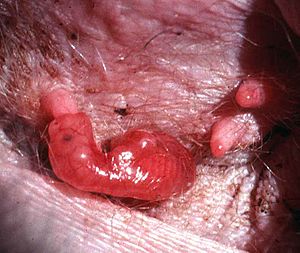
Kænguruer / Formering
Unge i pungen.
Kænguruer er en familie af pungdyr. De hører til blandt de mest velkendte pungdyr og er typiske repræsentanter for Australiens fauna, men findes også på Ny Guinea. Kænguruer kendetegnes ved de tydeligt længere bagben og er planteædere, der overvejende er aktive i skumringen og om natten. Familien omfatter cirka 60 nulevende arter. Flere arter er uddøde i moderne tid. Til de mest udbredte og almindelige arter hører de tre arter af kæmpekænguruer. Andre arter er truet af udryddelse. De varierer i højde fra 35 cm til 2 meter, hvortil kommer halens længde. De fleste arter lever på jorden, bortset fra arterne i slægten trækænguruer, der klatrer i træer. Nogle af de mindre og mellemstore arter kaldes wallabyer. I de senere år er kængurukød blevet en populær spise flere steder i verden.